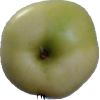
Label: Apple 6